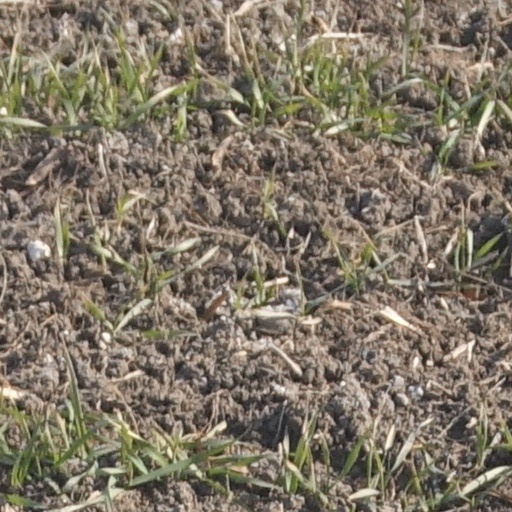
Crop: wheat